20 euro note

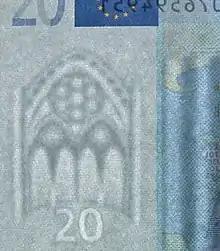
The watermark on the 20 euro note

As a lower value note, the security features of the twenty euro note are not as high as the other denominations; however, it is protected by: